Aberdaron

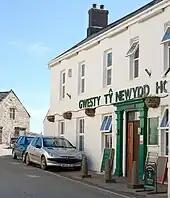
Tŷ Newydd Hotel is one of two hotels in Aberdaron

During the 19th century, good-quality limestone and a small amount of lead ore were quarried in the village. Jasper was mined at Carreg; granite was quarried at Porth y Pistyll; and there was a brickworks at Porth Neigwl. The main source of income, however, was herring fishing. A regular shipping service was operated to Liverpool, exporting pigs, poultry and eggs; the vessels returned laden with coal for the neighbourhood. Limestone was also imported and offloaded into the water at high tide, then collected from the beach when the tide went out. Lime was needed to reduce the acidity of the local soil and lime kilns were built on the beaches at Porthor, Porth Orion, Porth Meudwy, Aberdaron and Y Rhiw to convert the limestone to quicklime. There was shipbuilding at Porth Neigwl, where the last ship, a sloop named the "Ebenezer", was built in 1841; at Porthor, which came to an end with the building of a schooner, the "Sarah", in 1842. Aberdaron's last ship, the sloop "Victory", had been built in 1792, and the last ship to come out of Porth Ysgo had been another sloop, the "Grace", in 1778.